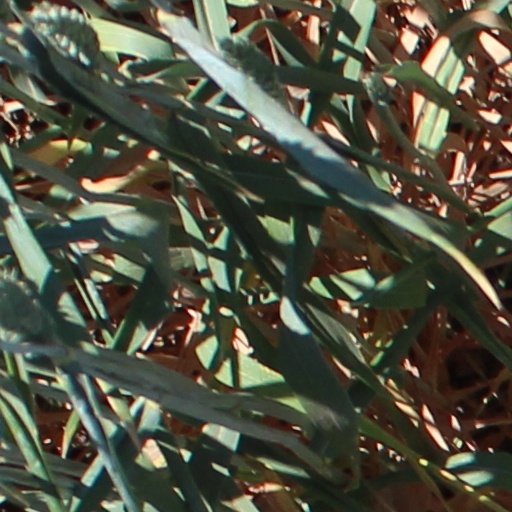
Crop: wheat